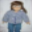
Label: girl